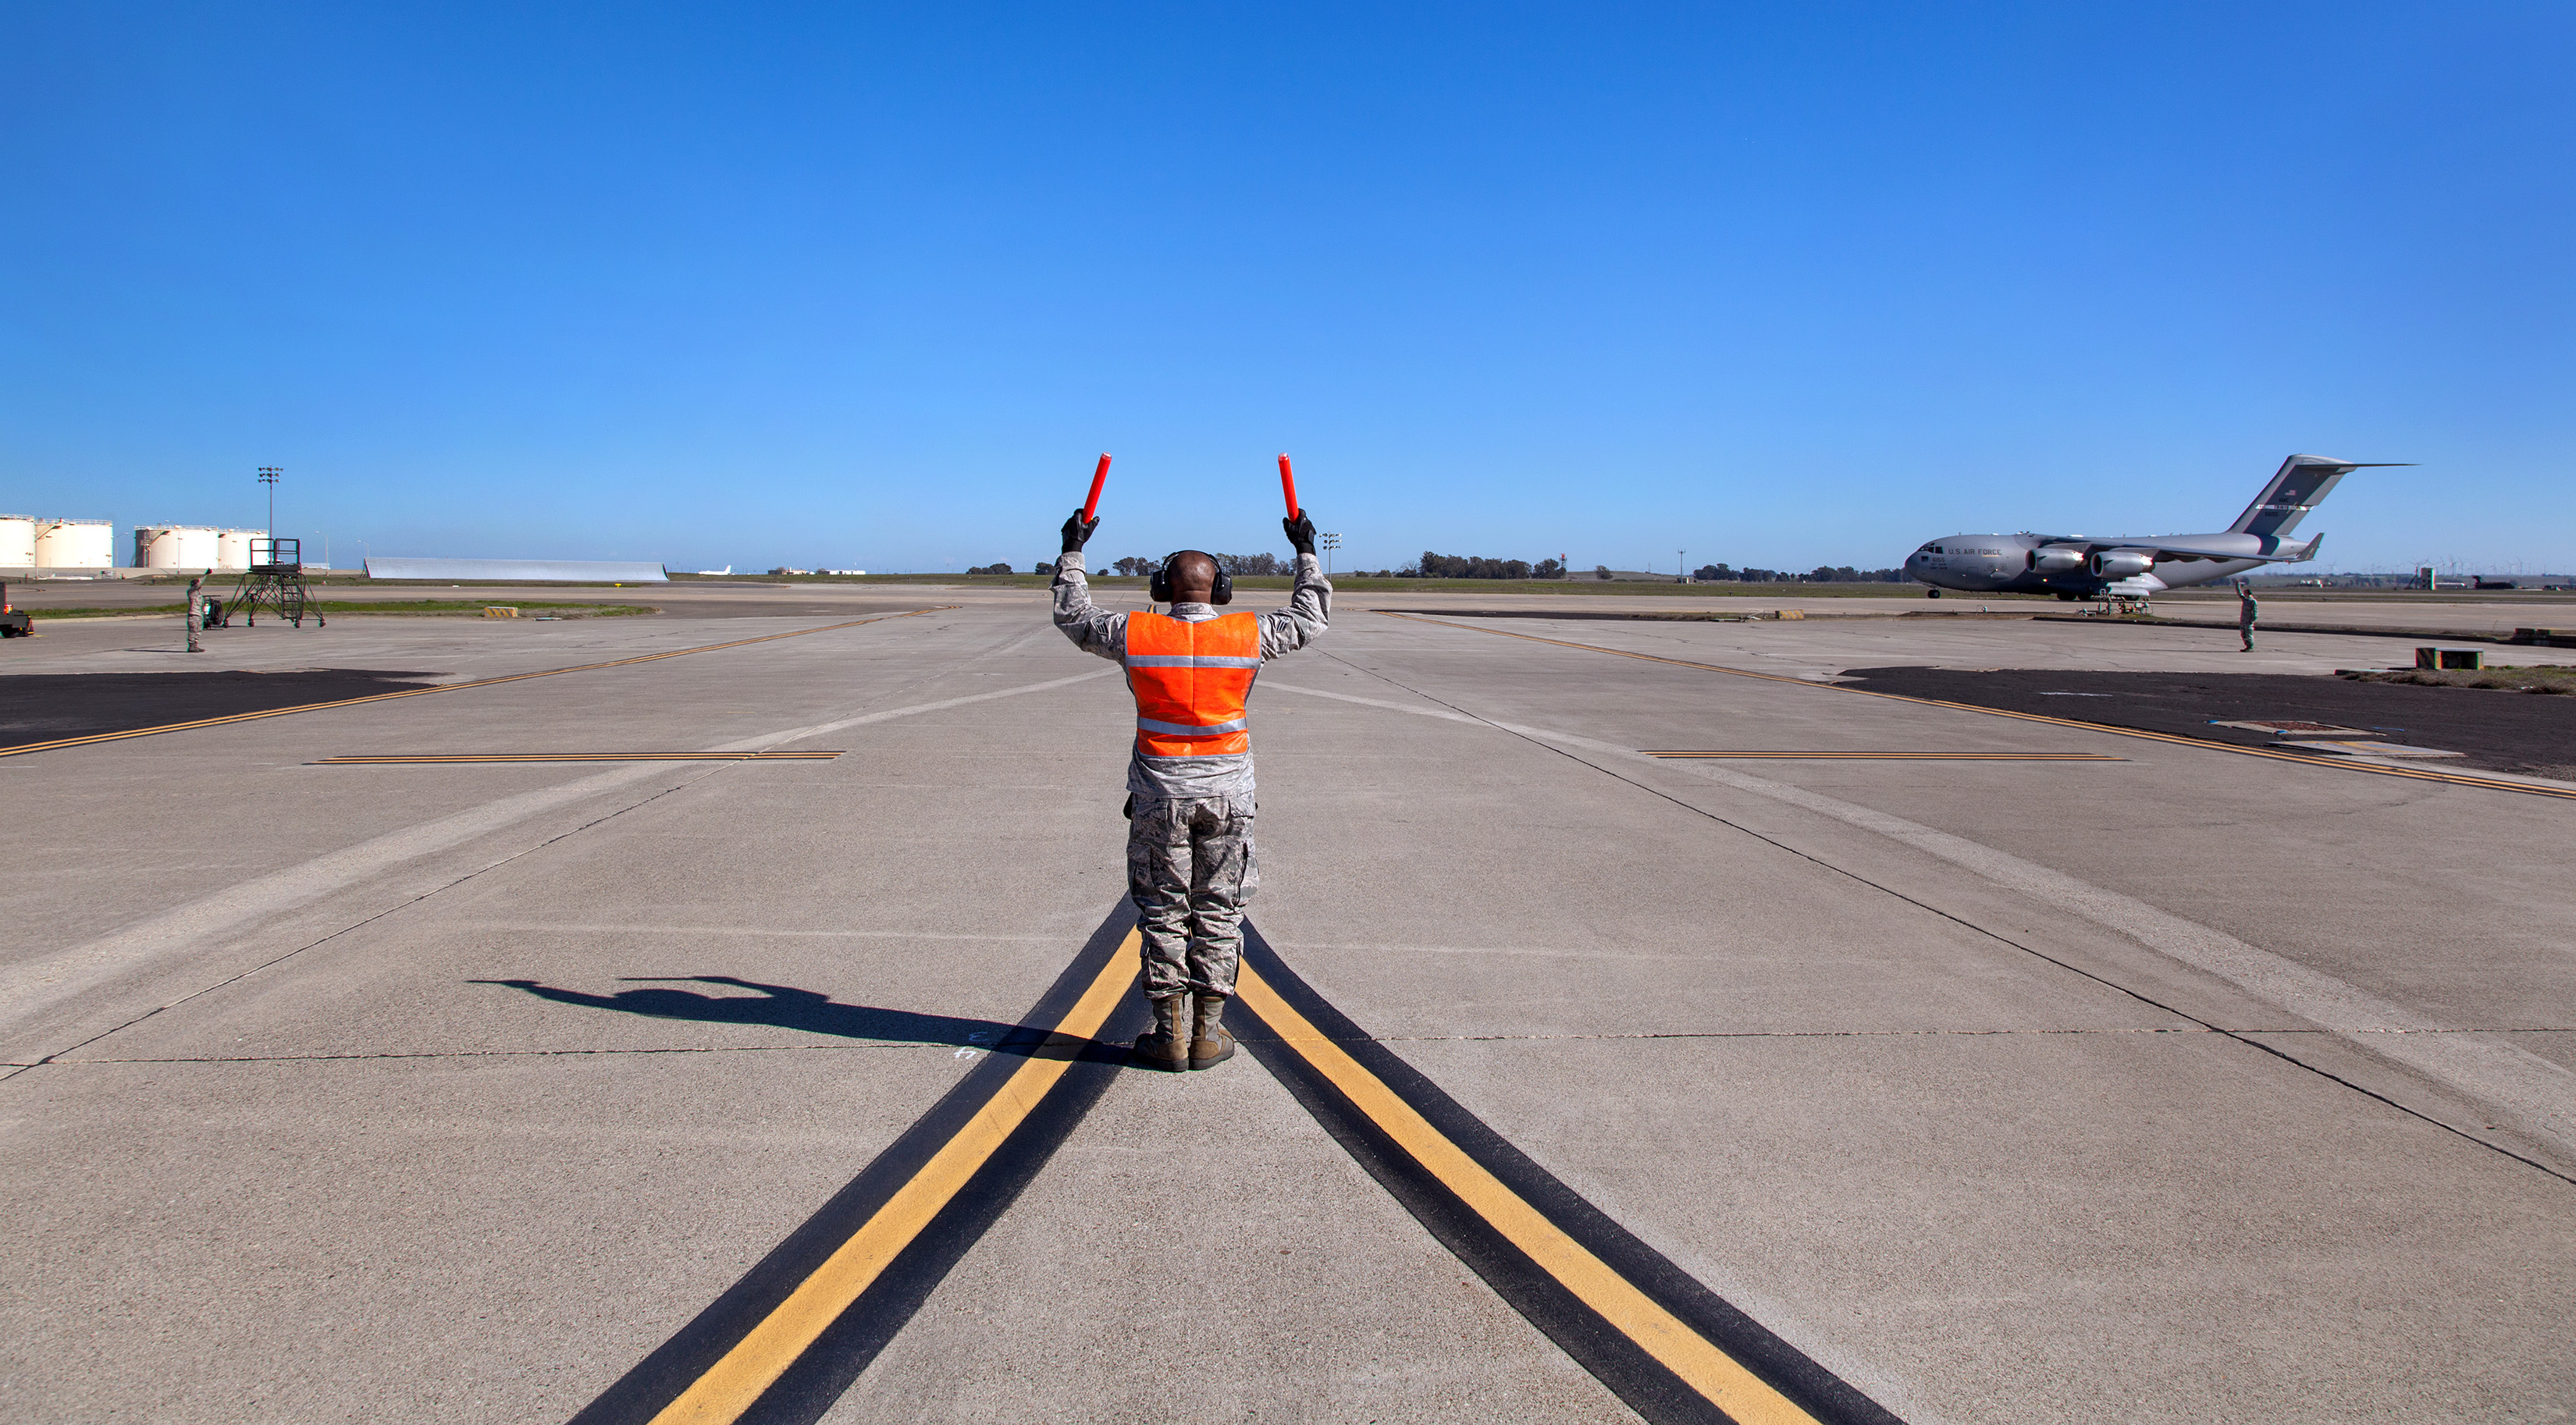
highway, asphalt, airport, airplane, aircraft, airforce, vehicle, airline, aviation, flight, infrastructure, runway, race track, travisafb, c17globemasteriii, air force, atmosphere of earth